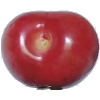
Label: Cherry 2